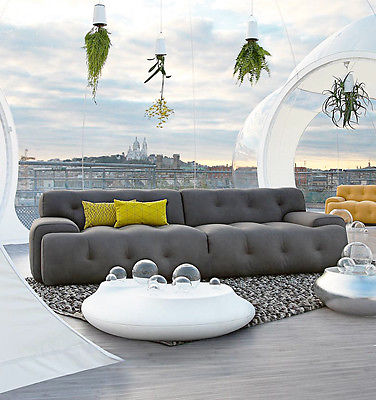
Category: sofa